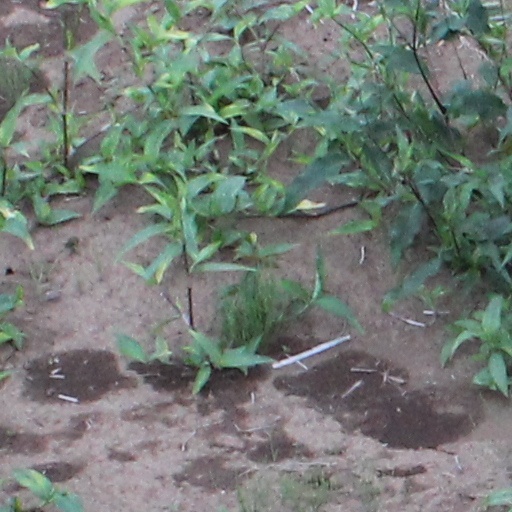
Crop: wheat